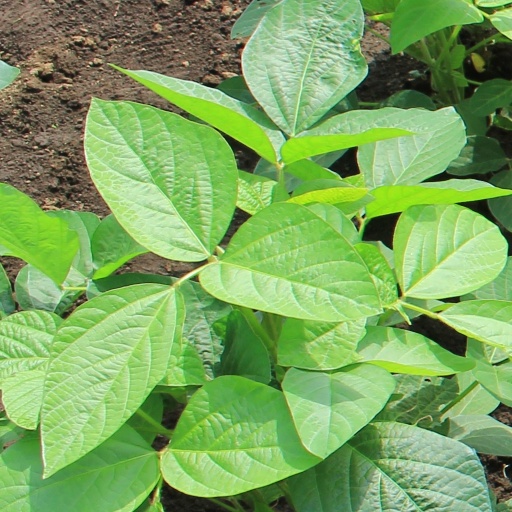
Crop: soybean